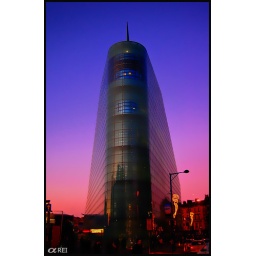
A beautiful glass building in Manchester. I think this is oxford street...not sure. ----- Lightly edited in Photoshop CS3 :)